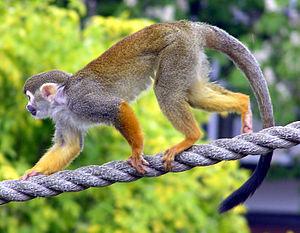
Voici une liste de diverses espèces animales classées par le nombre de neurones constituant l'ensemble de leur système nerveux. Ces chiffres sont des estimations calculées en multipliant la densité des neurones chez un animal particulier par le volume moyen du cerveau de l'animal. Le ver nématode Caenorhabditis elegans est la seule espèce citée pour laquelle le nombre de neurones a pu être compté.